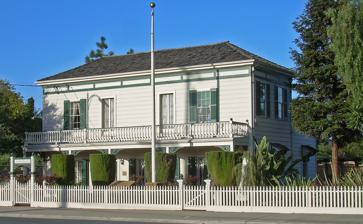
Building: Roberto-Suñol Adobe
Country: United States of America
Year built: 1836
Historic house in California, United States United States historic place Roberto-Suñol Adobe U.S. National Register of Historic Places California Historical Landmark No. 898 Roberto-Sunol House Location in San Jose, California Show map of San Jose, California Roberto-Suñol Adobe (California) Show map of California Location 770 Lincoln Avenue, Willow Glen, San Jose , California, US Coordinates 37°18′58″N 121°54′22″W / 37.31611°N 121.90611°W / 37.31611; -121.90611 ( Ross House ) Area 4 acres (1.6 ha) Built 1836 ( 1836 ) Website californiapioneers .com /visit /roberto-adobe-sunol-house-museum / NRHP reference No. 77000344 CHISL No. 898 Significant dates Added to NRHP March 17, 1977 Designated CHISL 1976 The Roberto-Suñol Adobe, also known as the Roberto Adobe & Suñol House is a historic adobe dwelling located in San Jose, California , within the former Rancho Los Coches . The house was built in 1836 by Roberto Balermino ( Tamien of the Ohlone tribe), fourteen years before California's admittance to the Union . Then in 1847, Spanish-born Antonio Suñol built the adjoining brick Suñol House. The California Pioneers of Santa Clara County, a non-profit organization, obtained this property with the intention of establishing a no-cost museum for the public's benefit. The adobe is a California Historical Landmark and was placed on the National Register of Historic Places listings in Santa Clara County, California on March 17, 1977. History Roberto Balermino adobe house, built in 1836. The Antonio Suñol House, built in 1847. Roberto Balermino ( Tamien of the Ohlone tribe) built the one-story Roberto Adobe in 1836, on the Rancho Los Coches ("Ranch of the Pigs"), now the Midtown San Jose and Willow Glen neighborhoods of San Jose, California land grant property. The 2,219 acres (898 ha) of land was officially granted to Balermino by Governor Manuel Micheltorena in 1844. Balermino lived in the adobe structure with his family from 1836 until 1847. Spanish-born businessman Don Antonio Suñol (1796–1865) obtained the Rancho Los Coches in 1847 from Balermino in payment of a debt. Suñol built the adjoining brick Suñol House in 1847. It was the first brick house to be completed in Alta California . The adobe house became a California Historical Landmark in 1976, and was placed on the National Register of Historic Places listings in Santa Clara County, California on March 17, 1977. A historic marker, number 898, was erected in front of the Suñol House in 1977. In 1853, the Suñol home and the adjacent ranch were sold to Captain Stefano Splivalo, a Dalmatian sea captain. Splivalo made several modifications to the property, including adding a second story, a balcony, and covering the brick walls with wooden siding. During the 1870s, he expanded the house with the addition of three eastern rooms. The Splivalo family lived in the house for 40 years. After the Captain died in 1891, the house passed through several hands. In 1906, Julio Bassoni, an Italian immigrant, became the owner of the houses and the accompanying four-acre property. He, along with his descendants, maintained a traditional Willow Glen orchard on this land until 1966. In 1934, the Bruzzone family settled on Willow Street in San José. John Bruzzone Sr. eventually inherited the family business and became the owner of the land situated behind the adobe home site. It wasn't until 1973 that Bruzzone first encountered the adobe dwelling and Splivalo's home, known as "Laura Ville." Recognizing the uniqueness of these structures, he dedicated time and resources to restore them. To accomplish this, he hired an adobe-architecture specialist Gilbert Sanchez, an architect, and a contractor. Together, they undertook a restoration of the Roberto Adobe & Suñol House. Their process involved lifting the second story off the first story, reinforcing the building with concrete and steel, and then placing the second story back onto the first. The restored buildings were officially reopened to the public in 1977. Subsequently, Laura Ville was leased for use as law offices, a role it served until 2012. California Pioneers of Santa Clara County The California Pioneers of Santa Clara County, a non-profit organization, established a no-cost Roberto Adobe & Suñol House Museum in August 2016. See also California Historical Landmarks in Santa Clara County National Register of Historic Places listings in Santa Clara County, California References